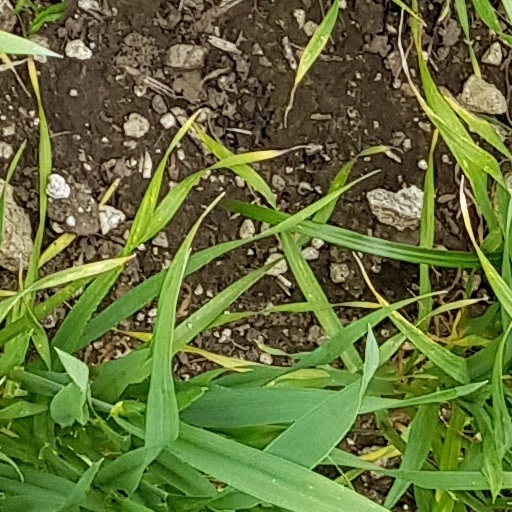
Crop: wheat